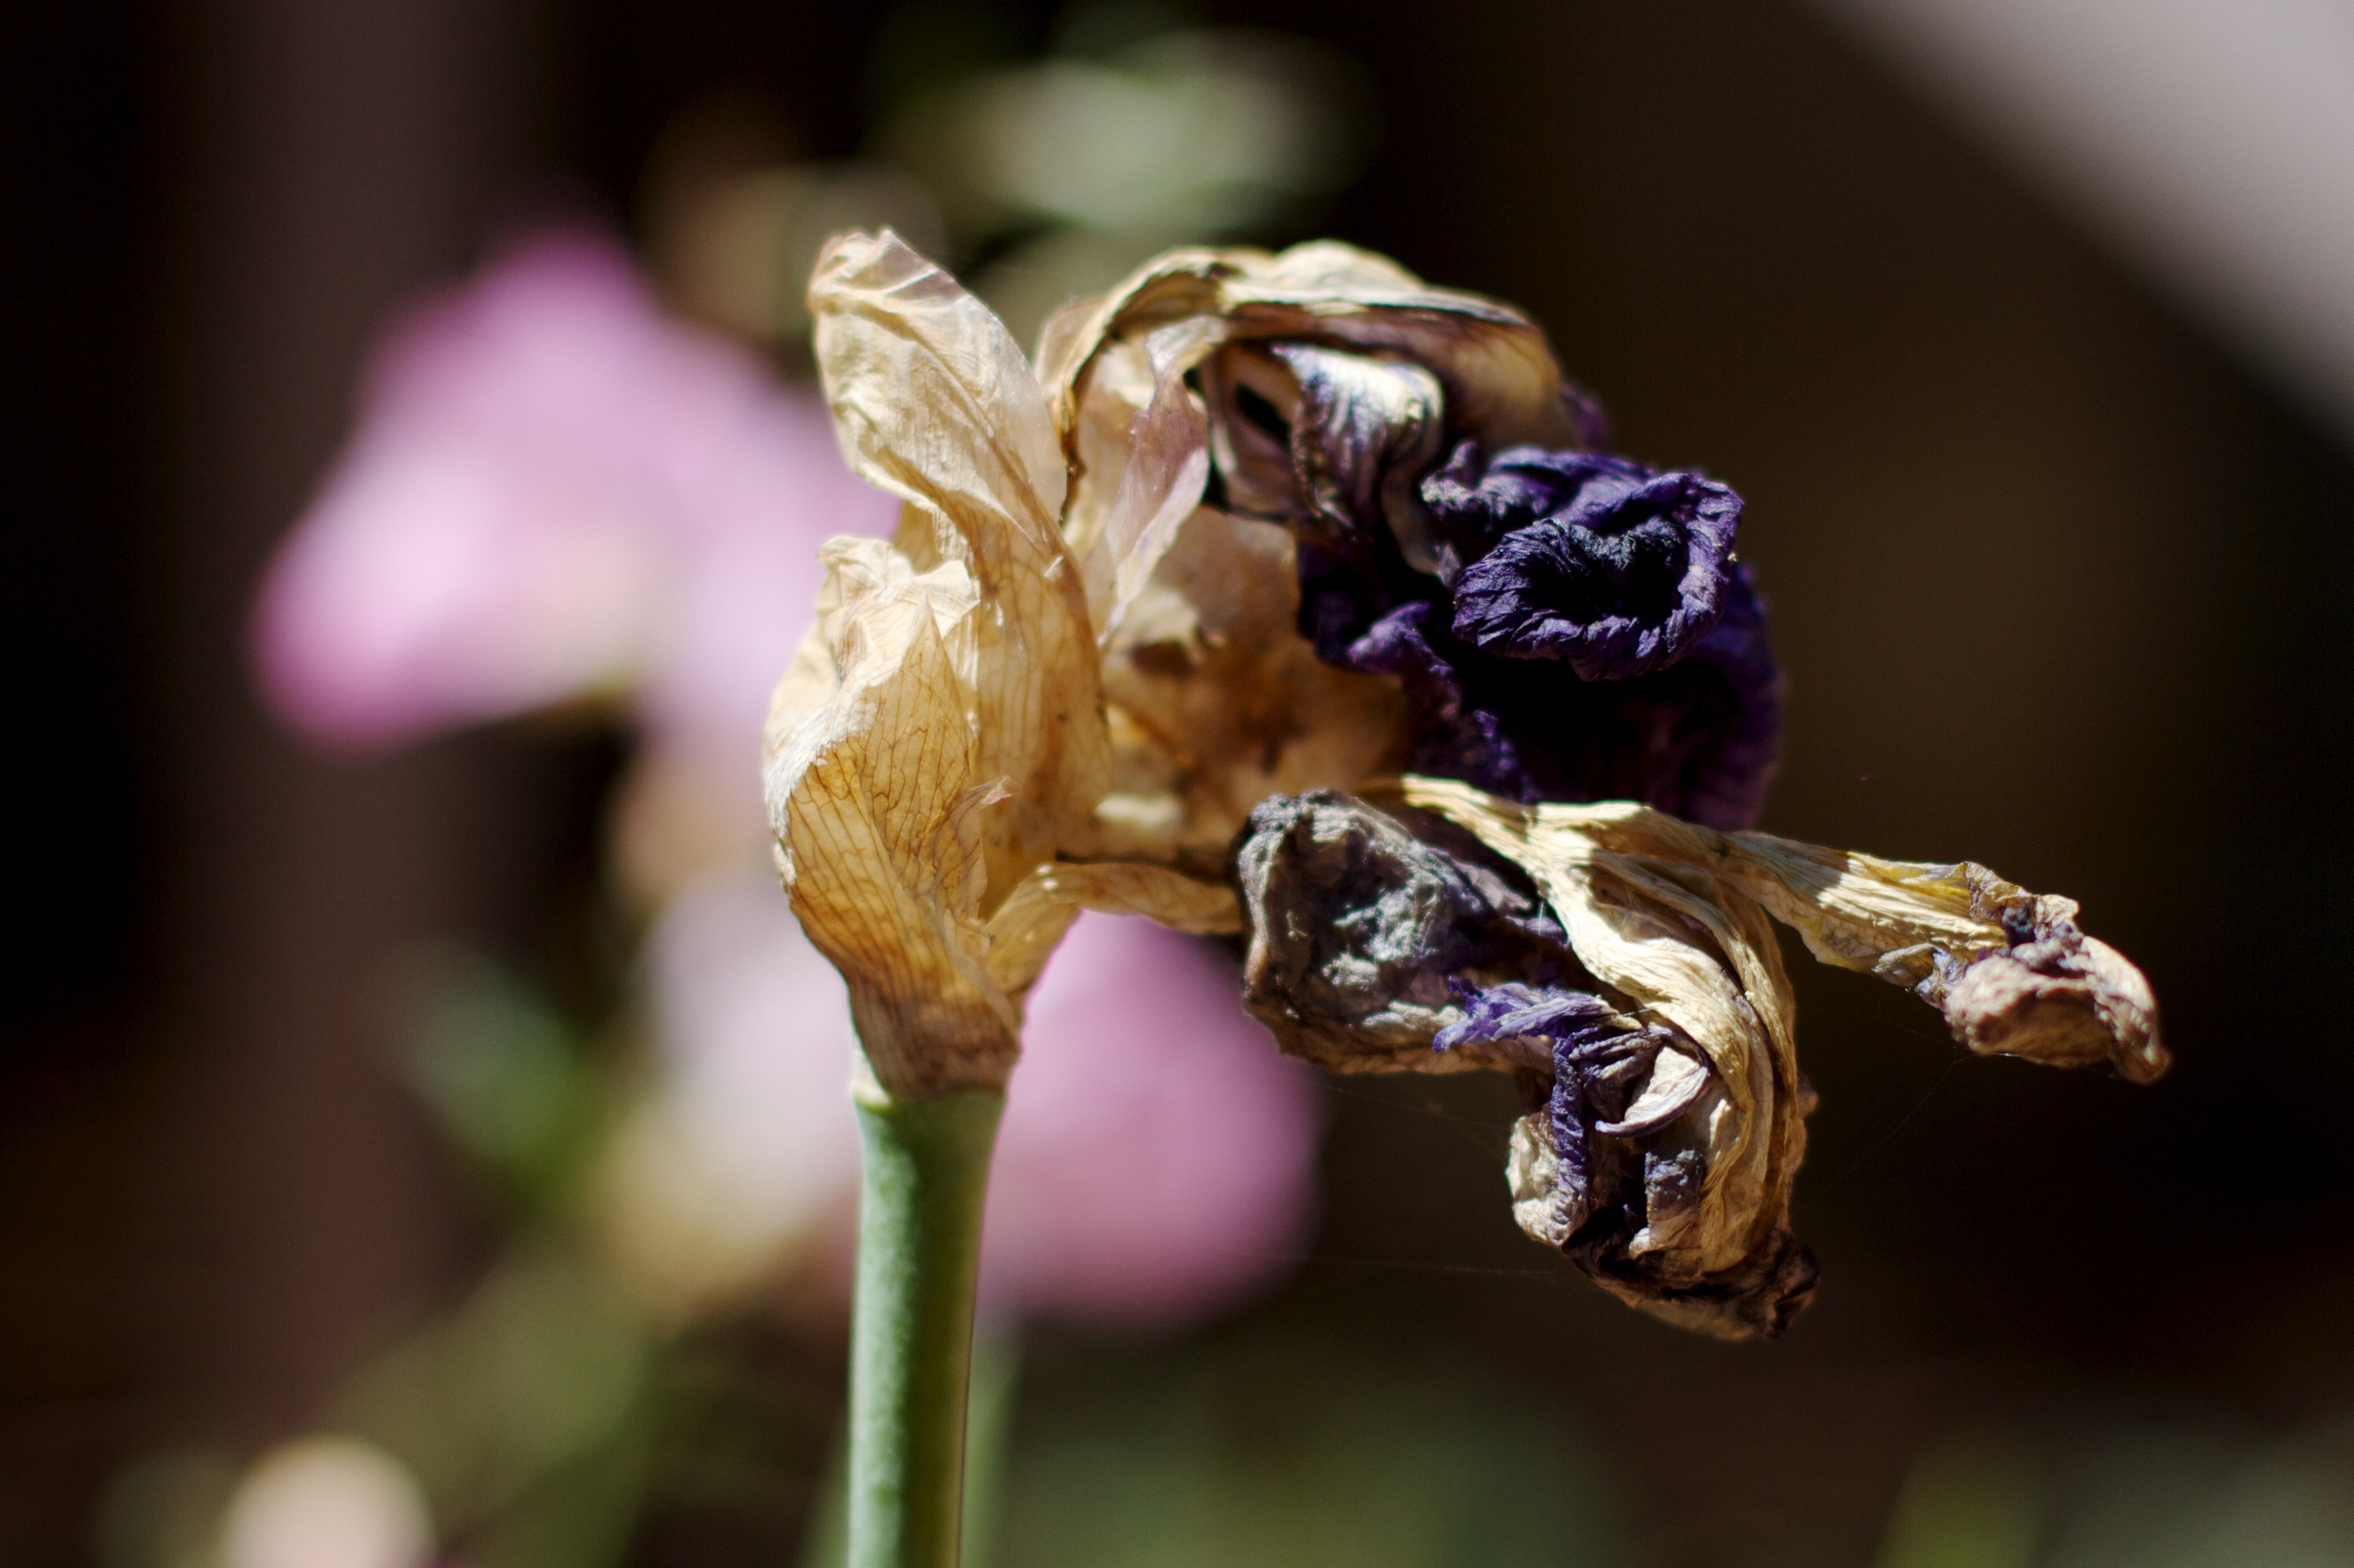
plant, photography, leaf, flower, petal, spring, insect, flora, invertebrate, close up, bee, macro photography, honey bee, membrane winged insect